Chen (state)

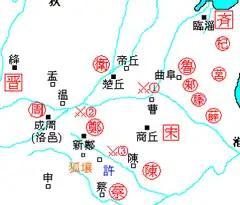
Location of Chen state

The Shijing has at least 10 songs dedicated to Chen:《宛丘》、《東門之枌》、《衛門》、《東門之池》、《東門之楊》、《墓門》、《防有鵲巢》、《月出》、《株林》、《澤陂》。